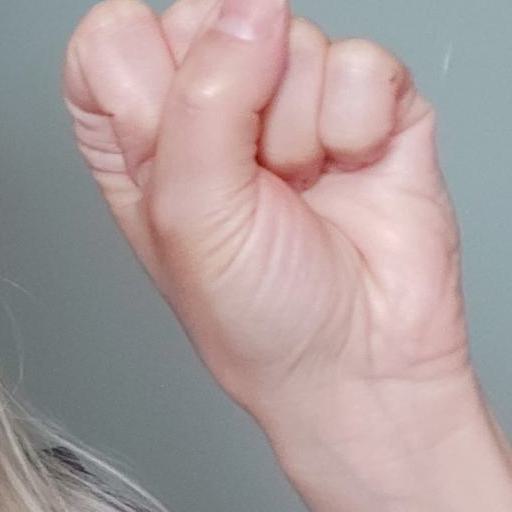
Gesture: fist